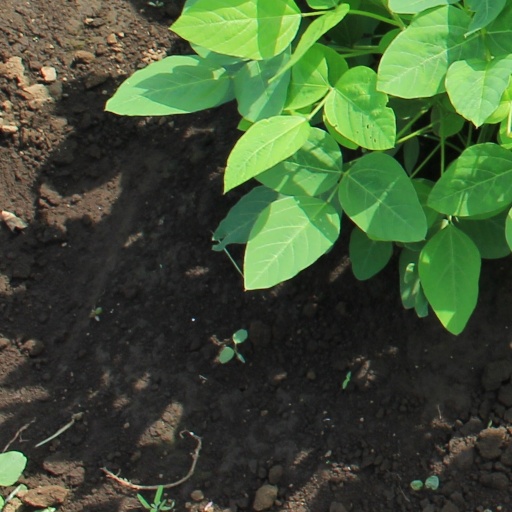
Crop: soybean